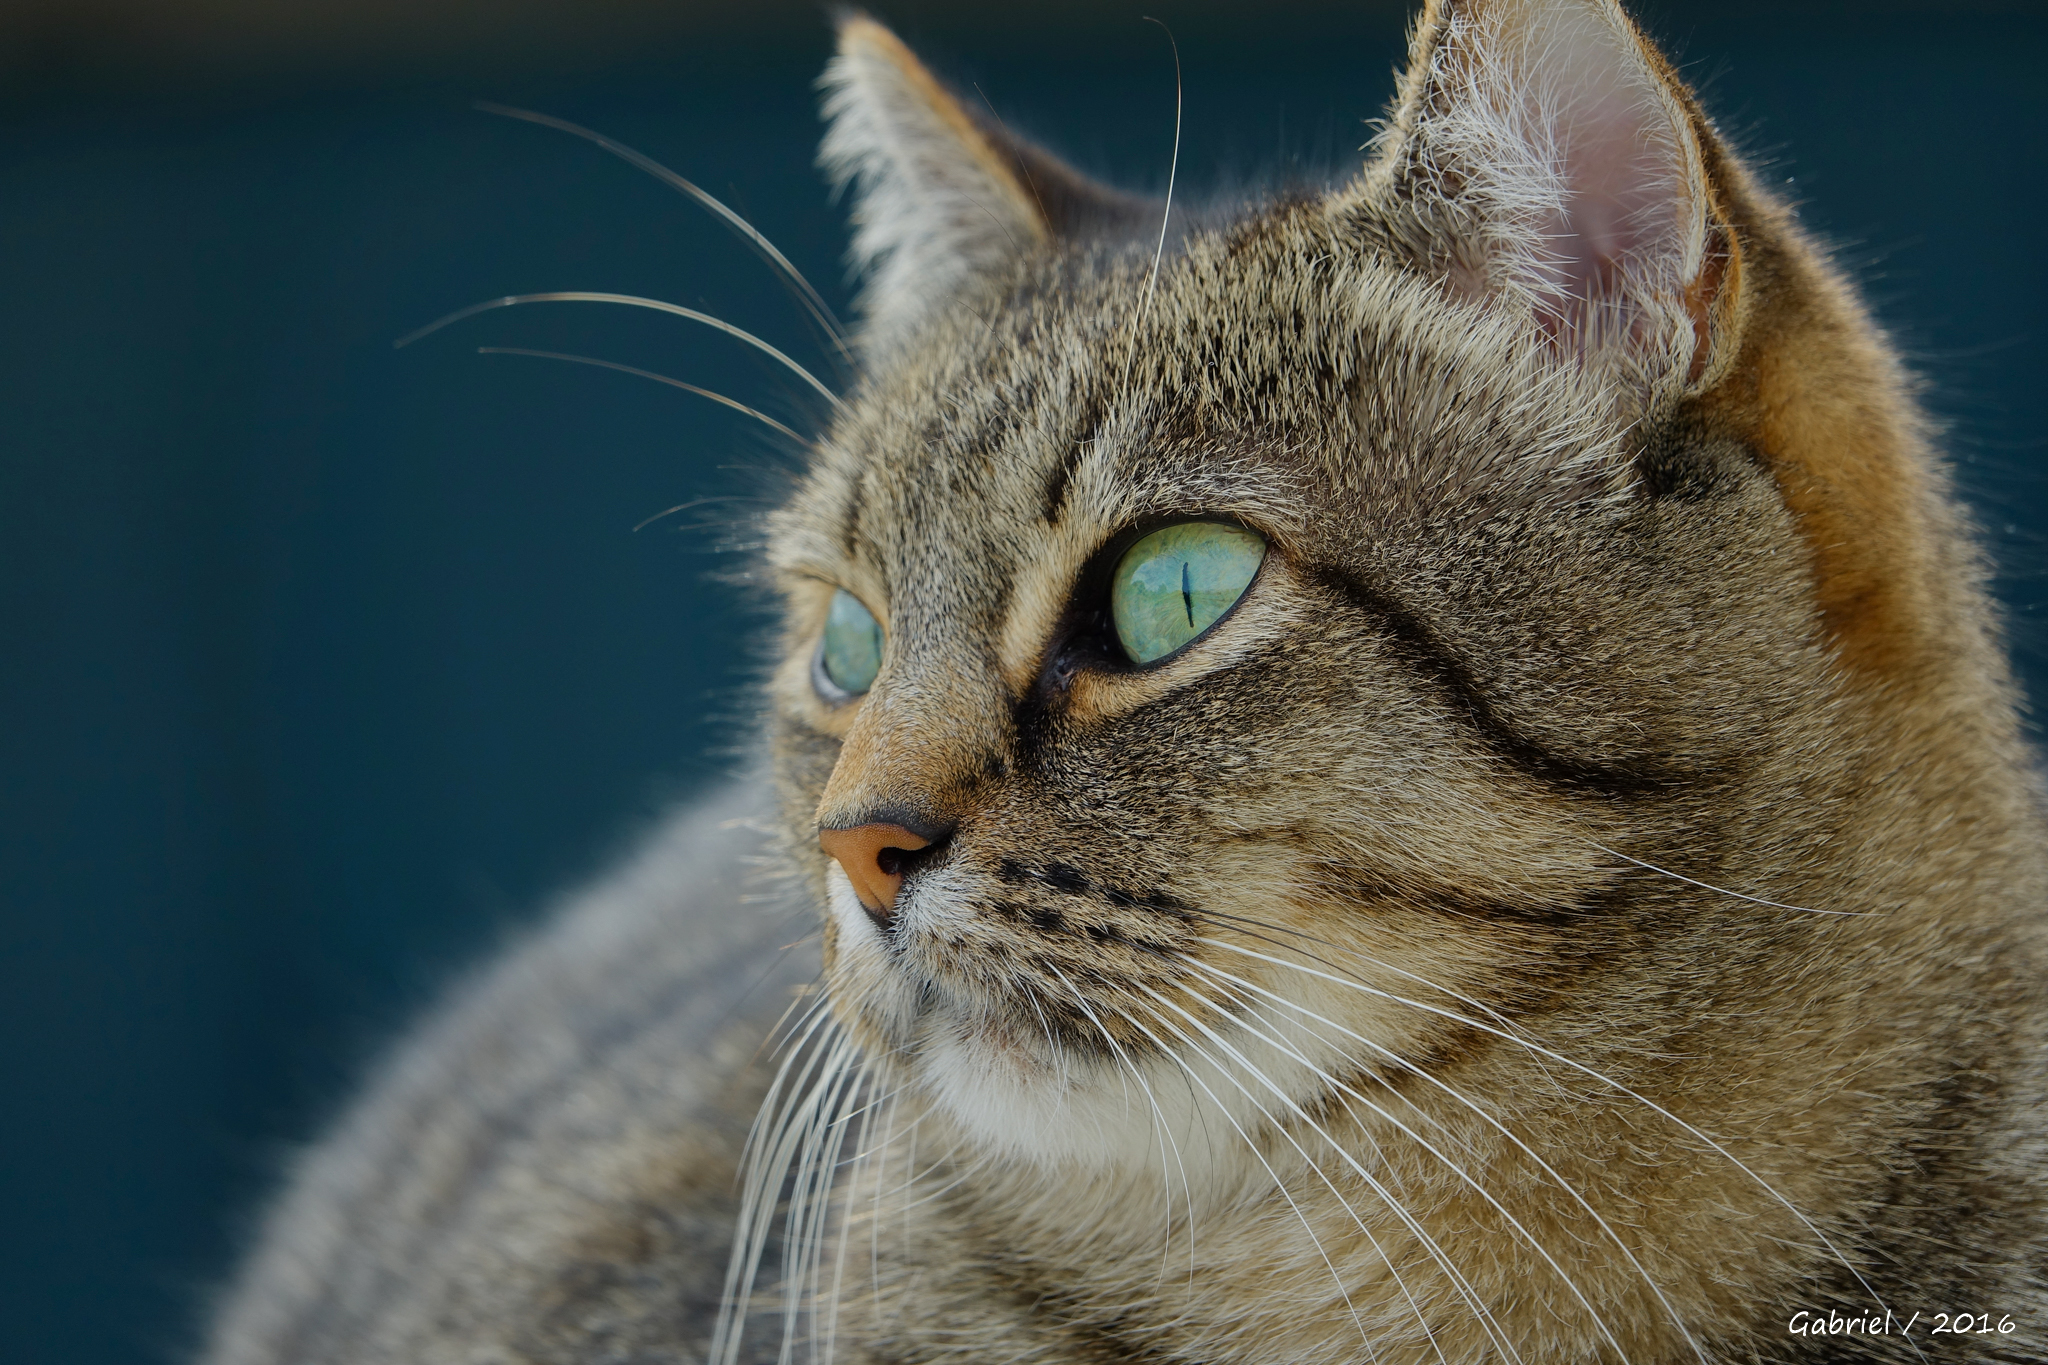
cat, mammal, fauna, close up, cats, nose, whiskers, snout, animals, vertebrate, gatos, ggl1, gaby1, xovesphoto, sonydscrx10iii, sonyrx10iii, rx10iii, rx10m3, animales, macro photography, tabby cat, european shorthair, wild cat, small to medium sized cats, cat like mammal, carnivoran, domestic short haired cat, pixie bob, rusty spotted cat